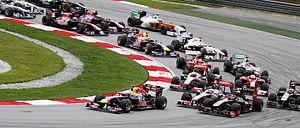
Le Grand Prix automobile de Malaisie 2011, disputé le 10 avril 2011 sur le circuit international de Sepang, est la 841ᵉ épreuve du championnat du monde de Formule 1 courue depuis 1950 et la seconde manche du championnat 2011. Il s'agit de la treizième édition du Grand Prix de Malaisie comptant pour le championnat du monde de Formule 1.
Le championnat du monde de Formule 1 2011, 62ᵉ édition du championnat du monde des pilotes, est remporté par Sebastian Vettel et par son écurie Red Bull Racing-Renault.